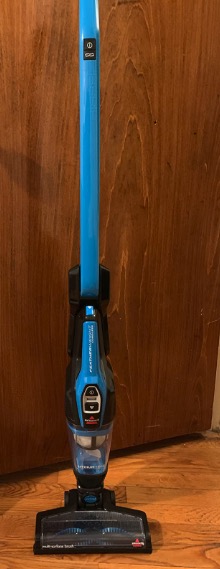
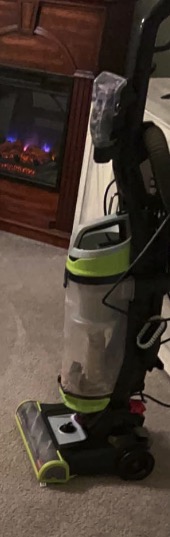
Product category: items_vacuum
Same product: no